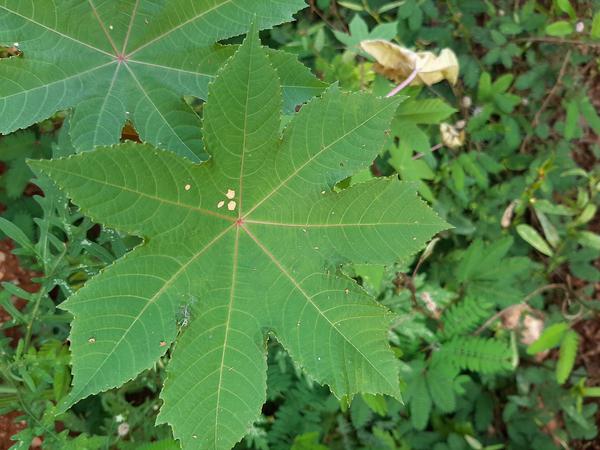
Plant: Castor